Woman's Peace Party

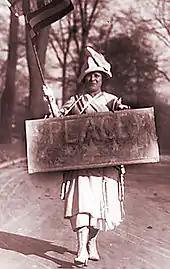
A World War I-era female peace protester

The Woman's Peace Party (WPP) was an American pacifist and feminist organization formally established in January 1915 in response to World War I. The organization is remembered as the first American peace organization to make use of direct action tactics such as public demonstration. The Woman's Peace Party became the American section of an international organization known as the International Committee of Women for Permanent Peace later in 1915, a group which later changed its name to the Women's International League for Peace and Freedom.